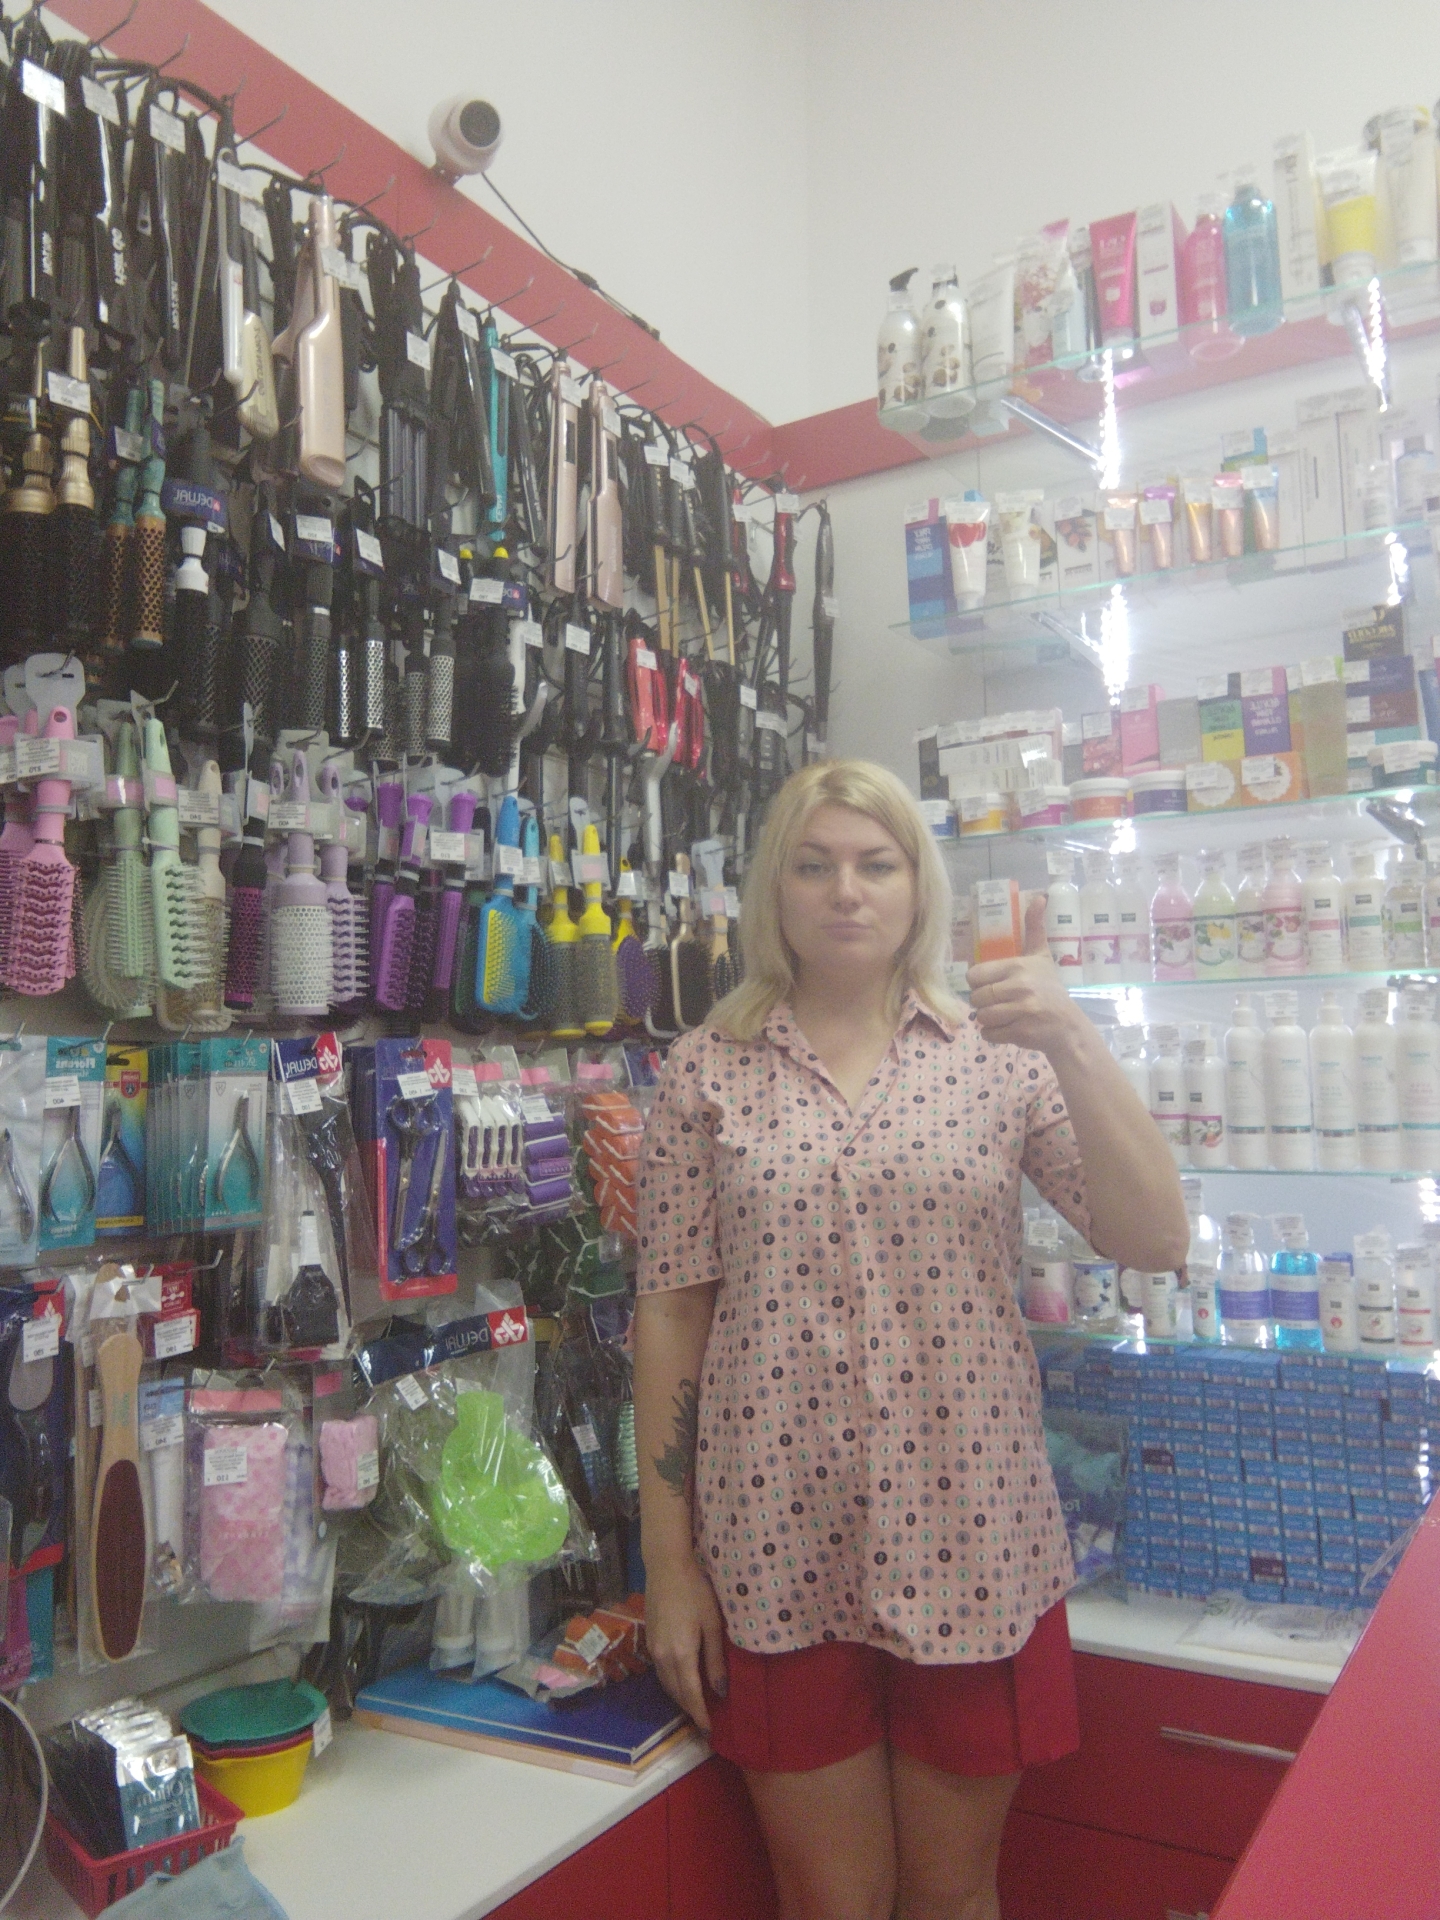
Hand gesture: like